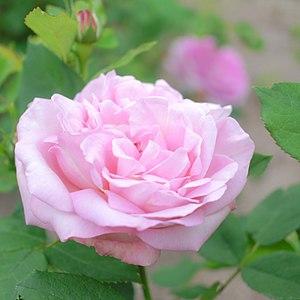
Rudolf Geschwind, né le 29 août 1829 à Hrelde en royaume de Bohême du Nord et mort le 30 août 1910 à Karpfen, est un rosiériste austro-hongrois germanophone.